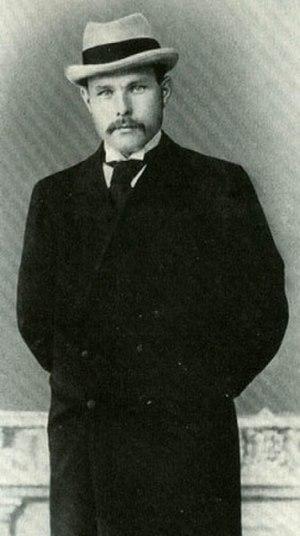
Alexandre Alexeïevitch Borissov, né le 2 novembre 1866 dans le village de Glouboki Routcheï, et mort le 17 août 1934, est un peintre russe, écrivain et explorateur des régions polaires. Il a apporté une contribution significative aux problèmes économiques et de transport dans les régions du nord de la Russie.